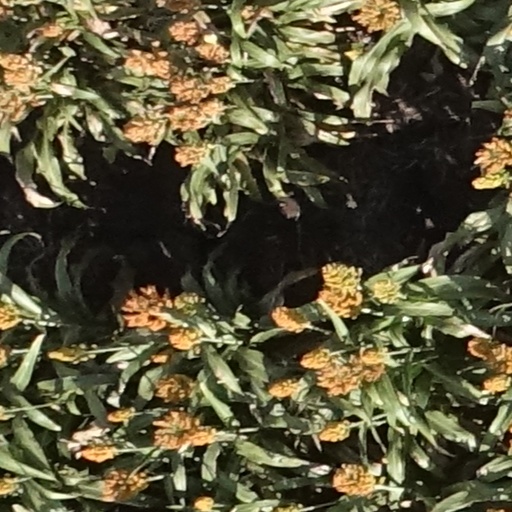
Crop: sorghum